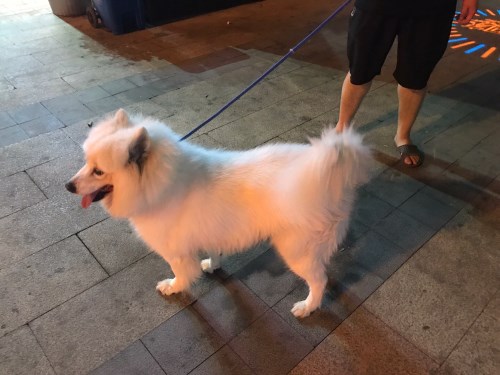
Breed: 2192-n000088-Samoyed